Tursunbek Chyngyshev

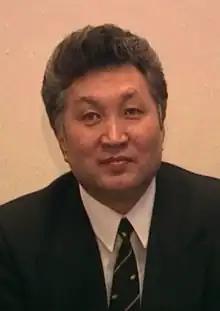
Chyngyshev in 1993

Tursunbek Chyngyshev (born 15 October 1942) served as the Prime Minister of Kyrgyzstan from 10 February 1992 to 13 December 1993. He left office due to a motion of no confidence in the Kyrgyz parliament allegedly caused by the Seabeco gold scandal.